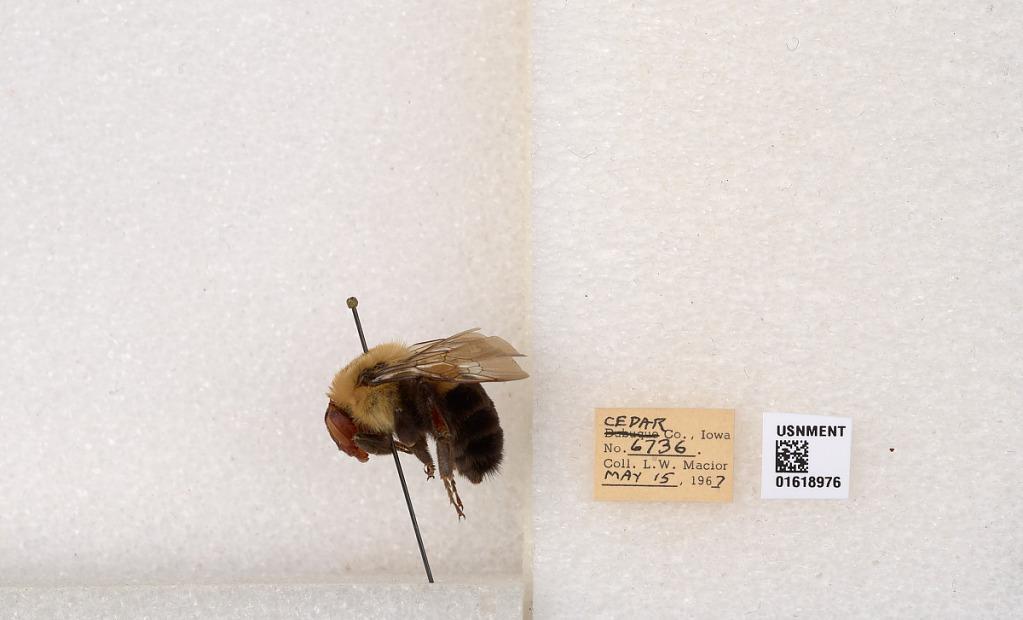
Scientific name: Bombus impatiens Cresson
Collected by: L. Macior
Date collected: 1967-5-15
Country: United States
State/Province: Iowa
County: Cedar
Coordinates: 41.7723, -91.1324